Answer in natural language. Which point is closer to the camera taking this photo, point A  or point B? Choose between the following options: A or B
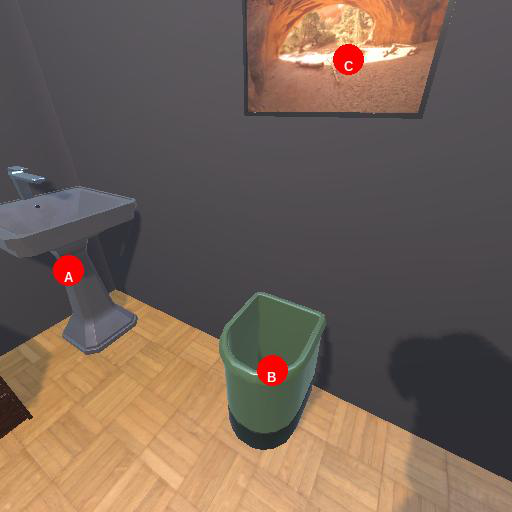
<answer>B</answer>